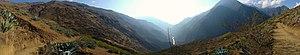
Sentier vers les ruines Inca de Choquequirao, à environ 14 km de la ville de Cachora. La rivière au centre est l'Apurimac
Choquequirao est une cité Inca en ruines située au sud du Pérou. Elle présente des similitudes frappantes, tant dans son organisation structurelle que dans son architecture, avec Machu Picchu, ce qui lui vaut d'être connue comme sa « sœur ». Choquequirao reçoit la visite de bien moins de touristes que sa jumelle mais n'en est pas moins intéressante et peut constituer une agréable alternative à une Machu Picchu parfois surpeuplée.